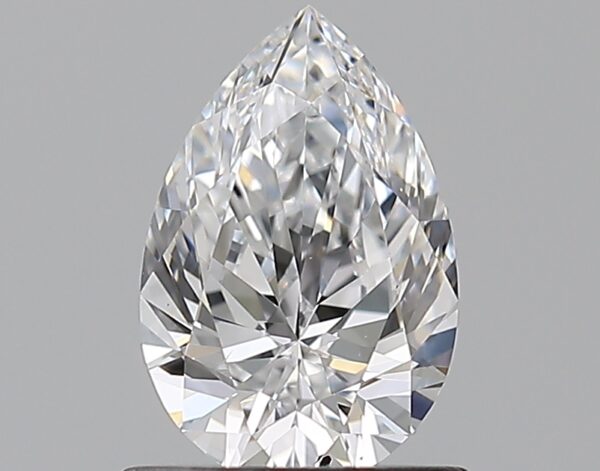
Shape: pear
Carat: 0.75
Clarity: SI1
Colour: D
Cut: EX
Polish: EX
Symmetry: VG
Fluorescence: N
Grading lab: GIA
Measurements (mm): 7.68 x 5.05 x 3.13